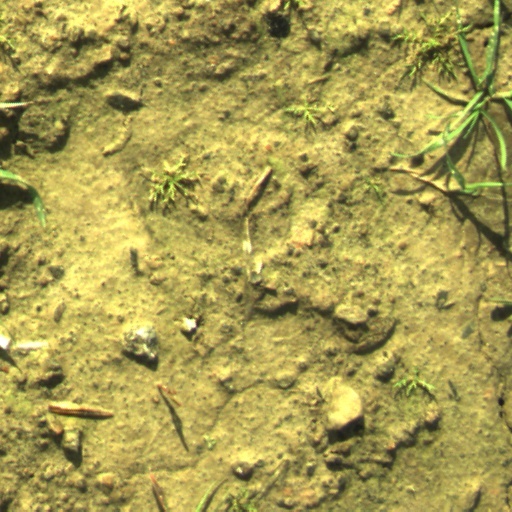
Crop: wheat